Granville Stuart

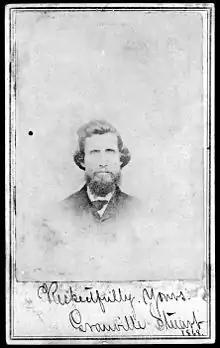
Granville Stuart, 1868

Granville Stuart was born August 27, 1834, in Harrison County, Virginia (after the civil war this area became part of West Virginia), to parents Robert and Nancy C. Stuart. He was their second son and brother to their first son, James Stuart. In 1838, the Stuarts after a brief stay in Illinois, moved to Muscatine County, Iowa, near present-day West Liberty, Iowa. It was in frontier Iowa that a young Granville and his brother James learned to hunt, explore and respect the wilderness.